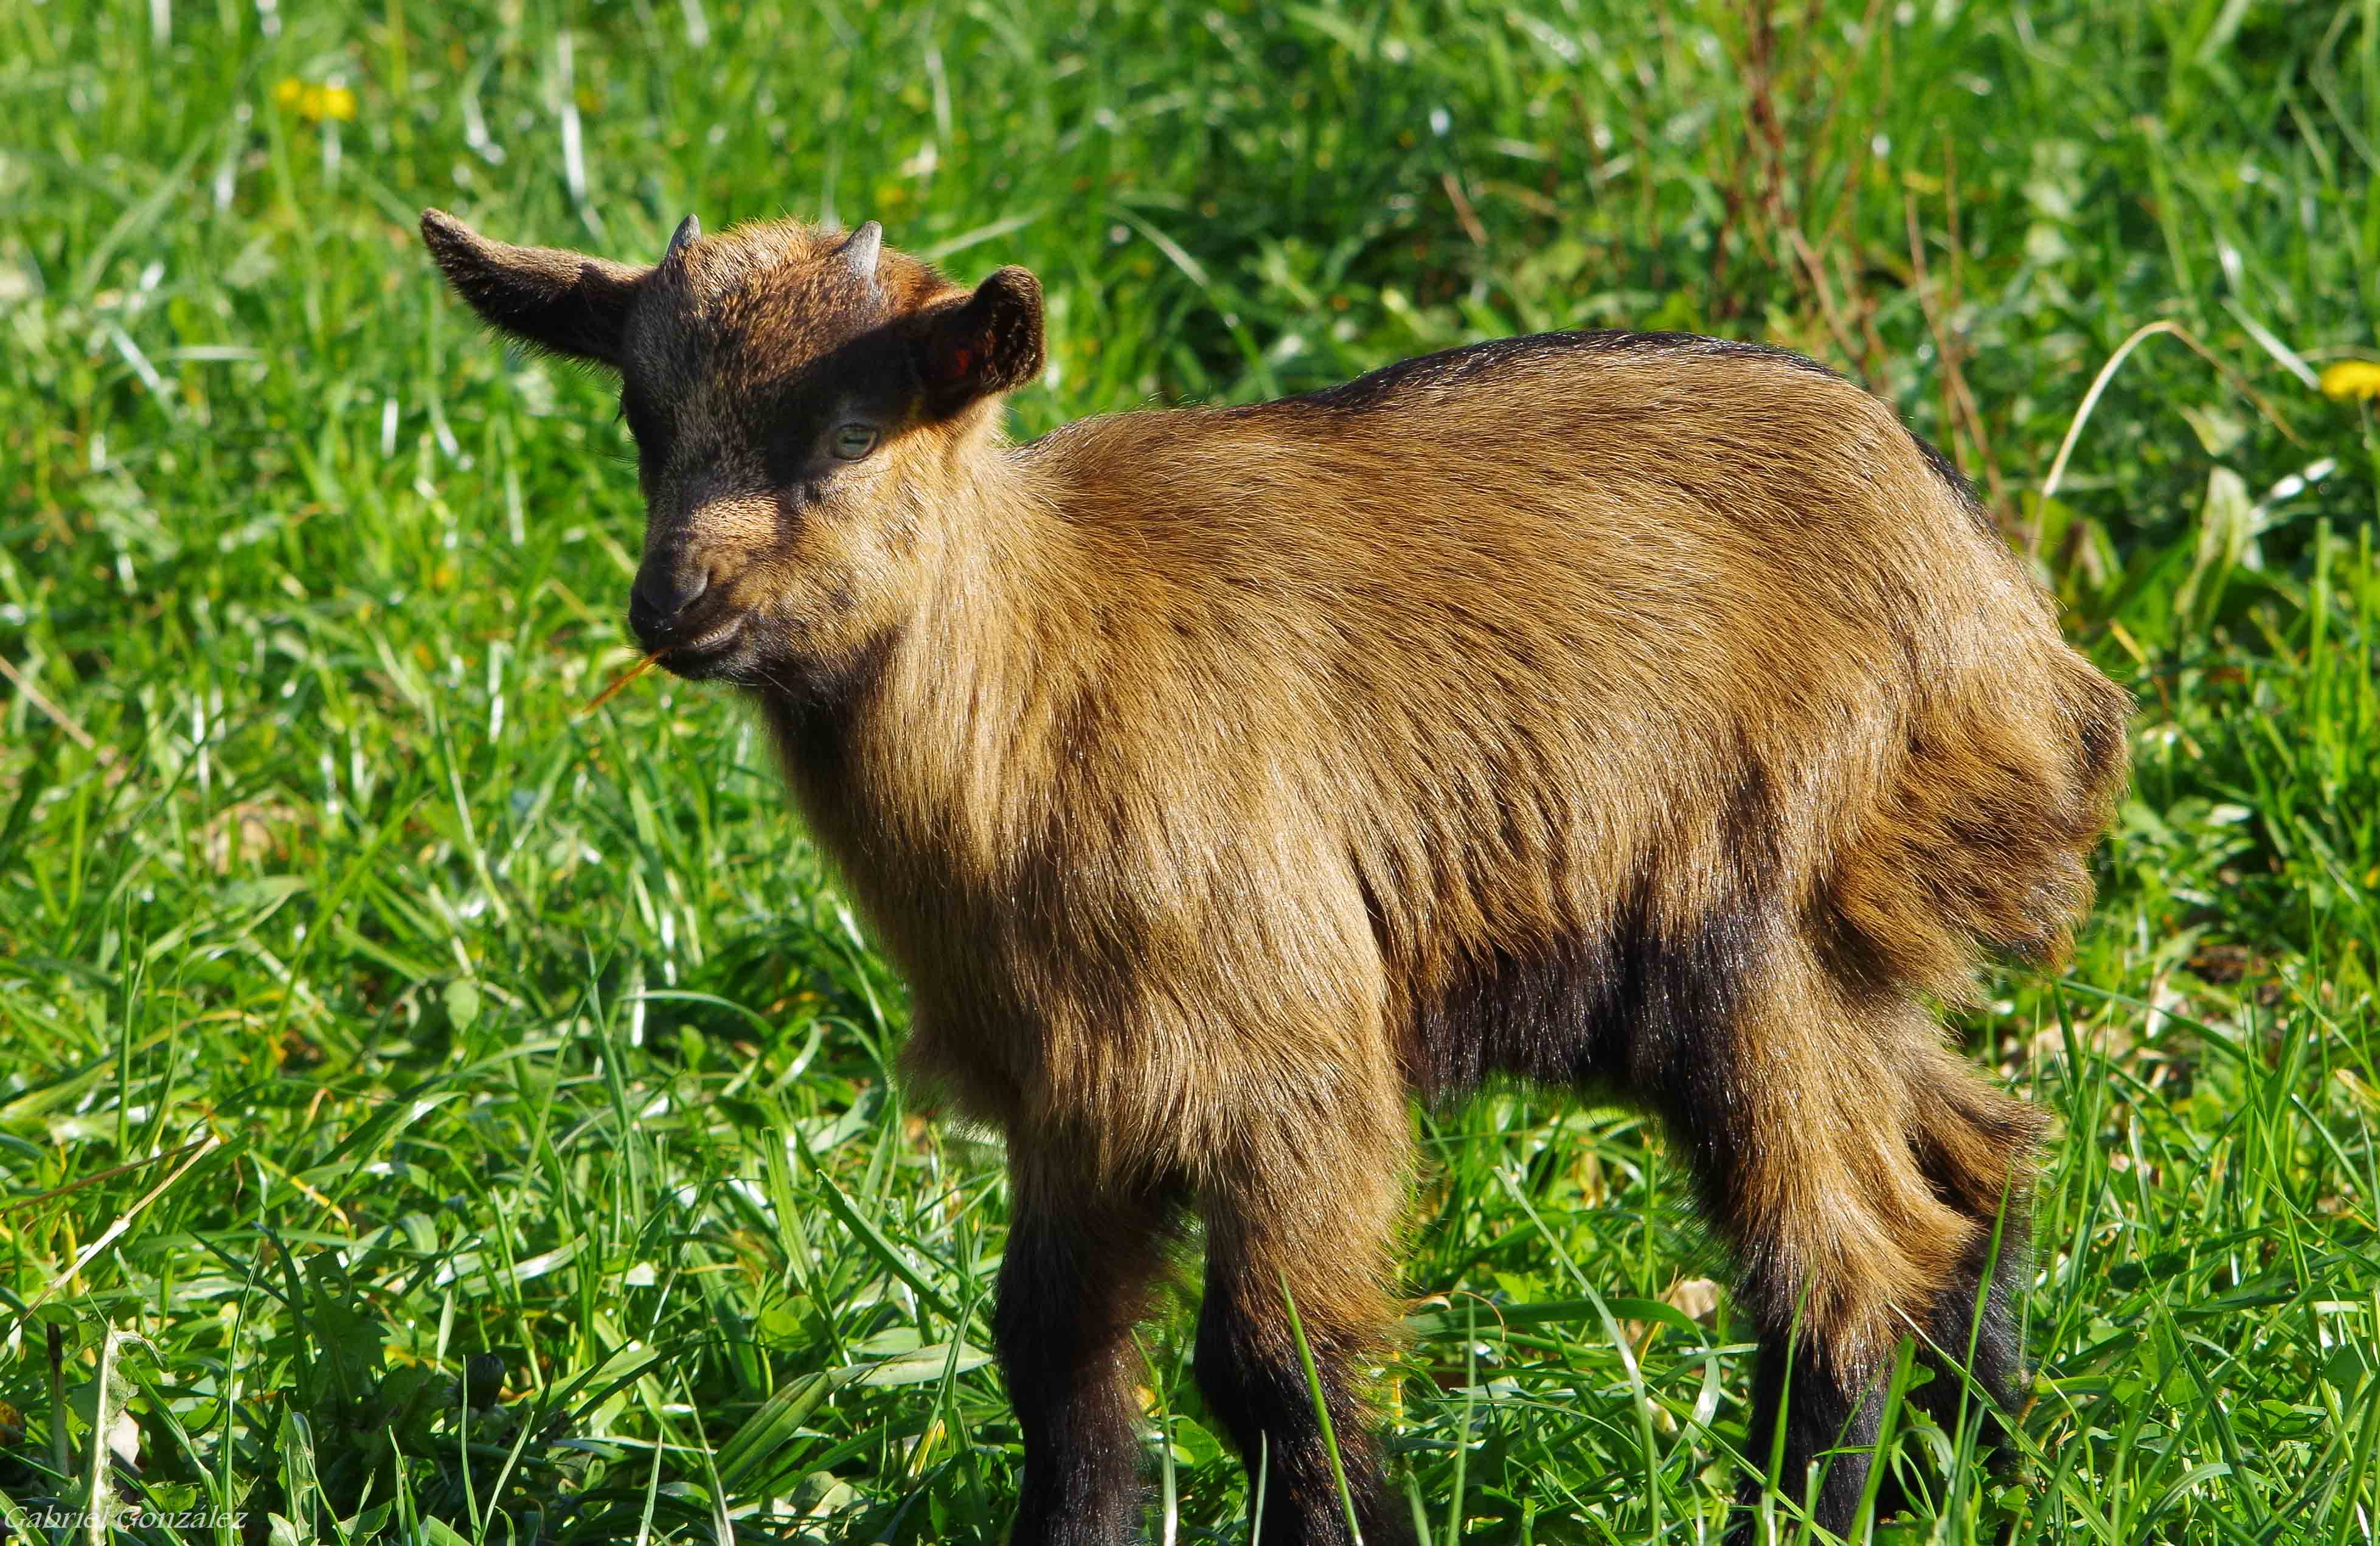
nature, grass, meadow, prairie, wildlife, goat, pasture, grazing, mammal, fauna, goats, animals, vertebrate, naturaleza, galicia, espana, ggl1, gaby1, animales, meira, pentaxk30, pentax80320, meiragaliciaespa a, cabrito, goatling, chamois